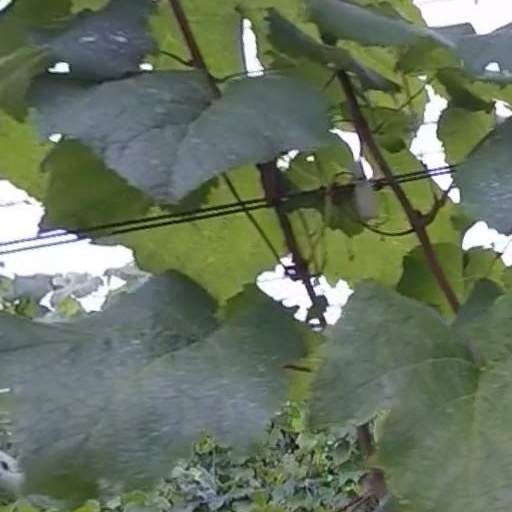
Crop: grape